Photoaging

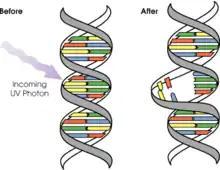
DNA UV mutation

Melanocytes and basal cells are embedded in the epidermal layer. Upon exposure to UVB rays, melanocytes will produce more melanin, a pigment that gives skin its color. UVB can cause the formation of freckles and dark spots, both of which are symptoms of photoaging; these are most common in people with fair or light skin. With frequent long-term exposure to UVB rays, signs of photoaging might appear and precancerous lesions or skin cancer may develop.